1990s in Japan

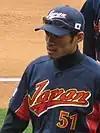
Ichiro Suzuki

Professional wrestling continued to decline well into the 1990s like it did in the 1980s.